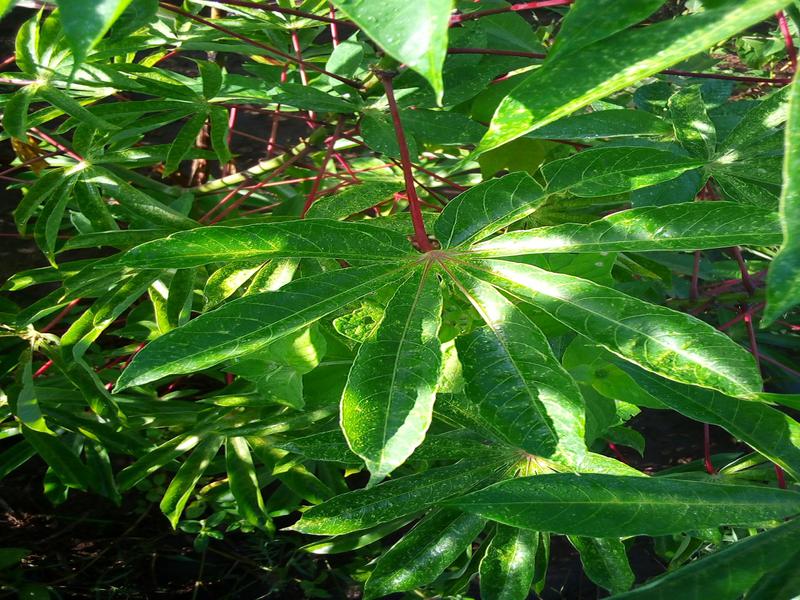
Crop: cassava
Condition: green_mottle